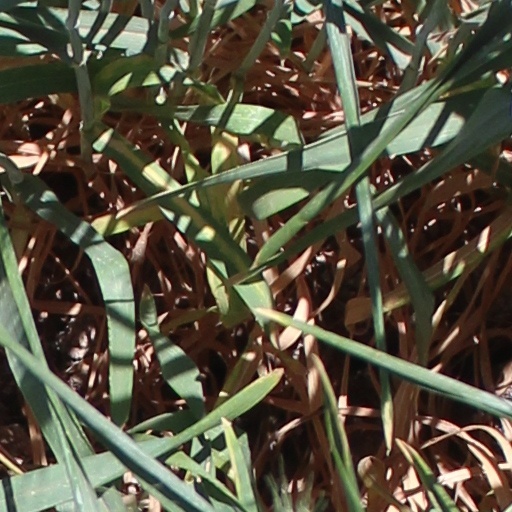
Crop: wheat